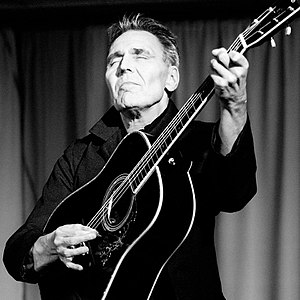
Carsten Bo Jensen / Priser
Foto af sangeren Carsten Bo
Foto af sangeren Carsten Bo
Carsten Bo Jensen er en dansk politiker, forfatter, musiker, sangskriver og producer. Som musiker benytter han ofte blot sine fornavne.